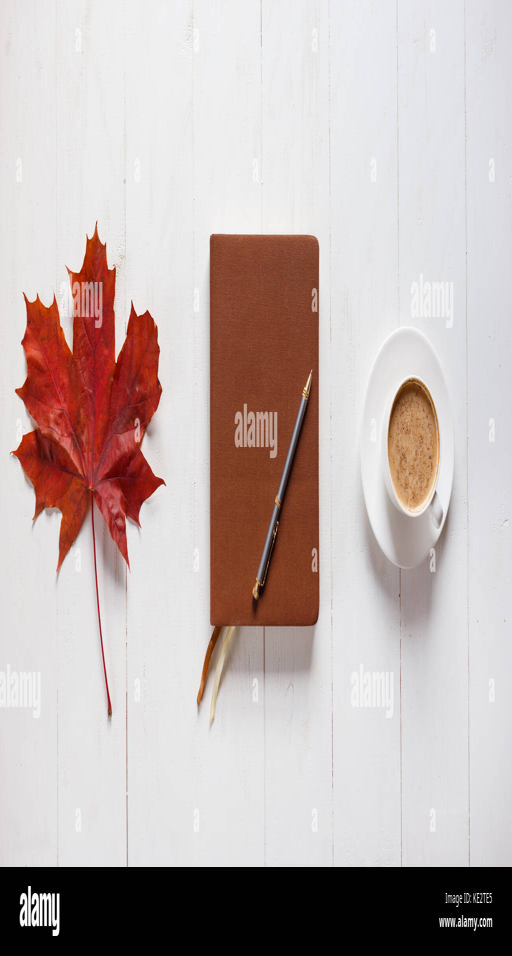
the concept of autumn mood .